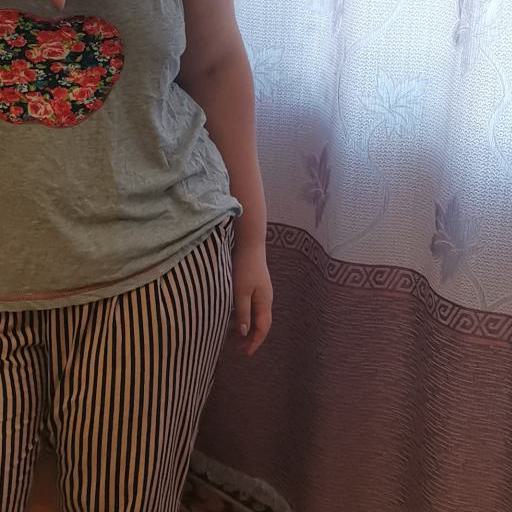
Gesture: no_gesture